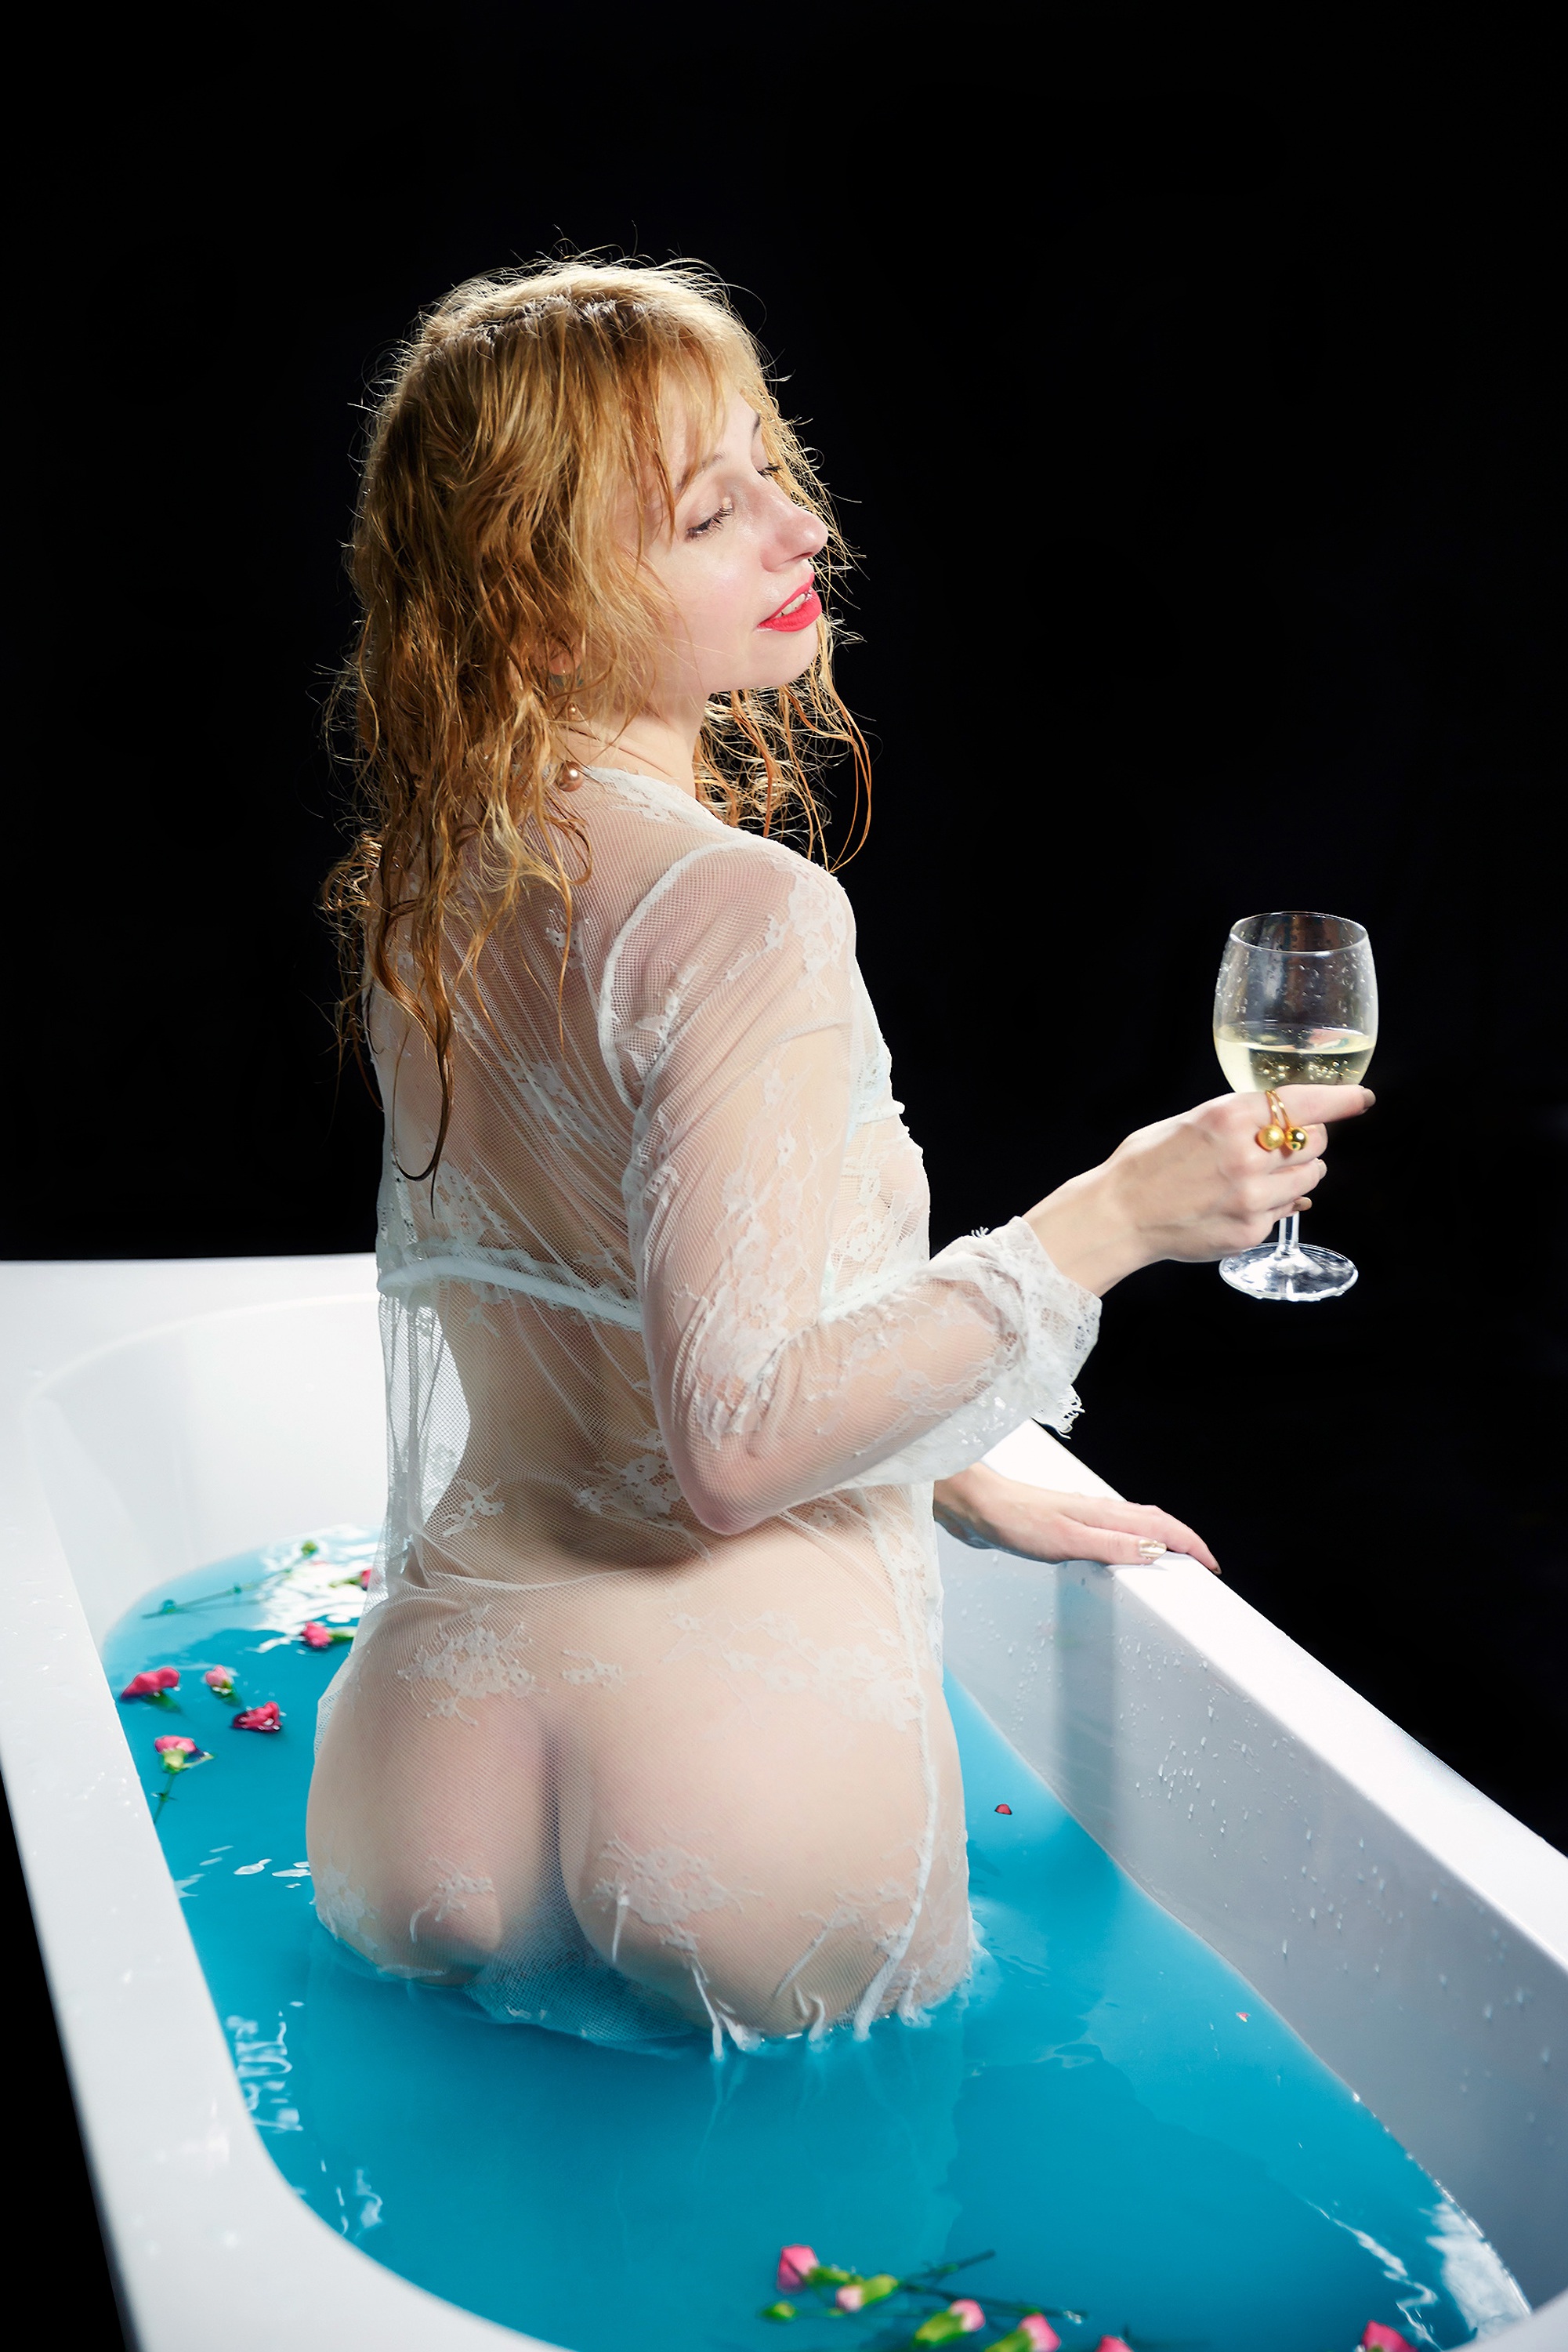
woman, water, fun, games, photography, leisure, drink, performance